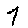
Label: 7